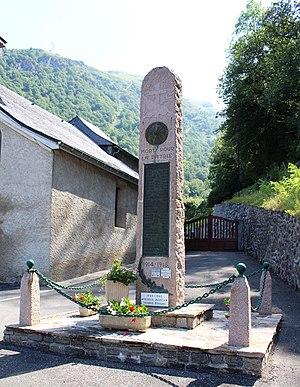
Monument aux morts de Villelongue (Hautes-Pyrénées)
Villelongue est une commune française située dans le département des Hautes-Pyrénées, en région Occitanie.